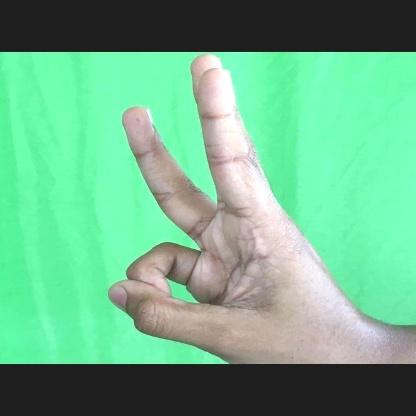
Mudra: Trishulam